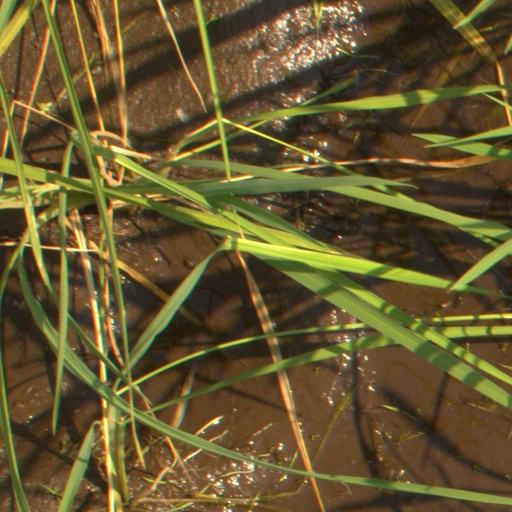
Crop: rice